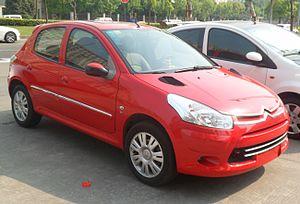
La Citroën C2 est un petit modèle de voiture, uniquement disponible en trois portes. Succédant à la Citroën Saxo trois portes, elle était commercialisée entre septembre 2003 et novembre 2009 et produite à l'usine d'Aulnay-sous-Bois dans le département de la Seine-Saint-Denis.
L'usine DPCA de Wuhan est une usine d'assemblage automobile associée au groupe PSA Peugeot Citroën en Chine située à Wuhan. Elle est détenue par la coentreprise Dongfeng Peugeot-Citroën Automobiles.